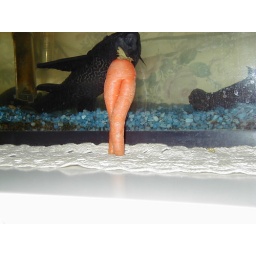
Here's a carrot I found in a bag of horse carrots, with a plecostomus fish in the background